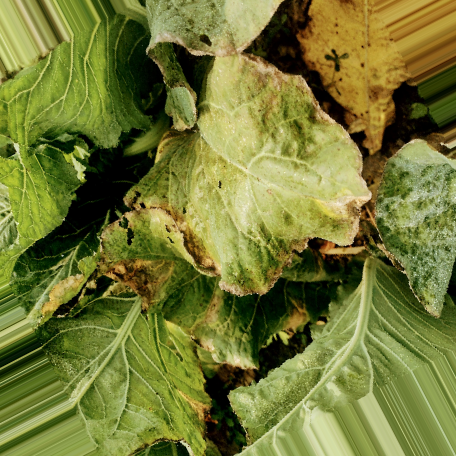
Label: Downy Mildew